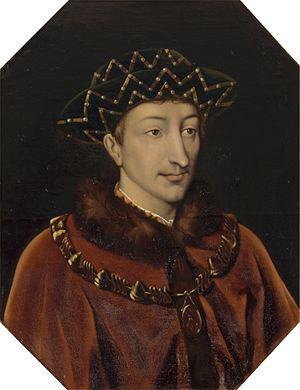
La première partie de Henri VI est un drame historique de William Shakespeare, rédigé selon les historiens entre 1588 et 1590 ou en 1591. C'est la première partie du cycle de trois pièces qui compose la Trilogie de Shakespeare sur Henri VI, qui aurait été écrite après les deux autres parties.